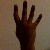
The image shows a hand gesture representing the number 4 in Indian Sign Language.